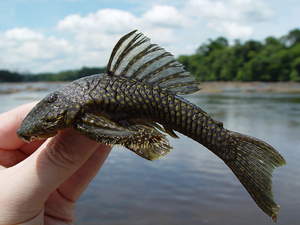
Un odontode est un denticule de nature dentaire, une structure dermo-épidermique présente sur l'extérieur du corps ou près des ouvertures de conduits internes chez plusieurs groupes de poissons. Les odontodes sont homologues aux dents, et sont constitués de dentine et d'émail. Les dents sont parfois considérées comme des odontodes particuliers ayant investi la bouche, mais une hypothèse alternative propose que les dents aient évolué avant les mâchoires, et que les odontodes soient donc des « dents extra-orales ».
Guyanancistrus nassauensis est une espèce de poissons-chats de la famille des Loricariidae. Ce petit poisson brun, indistinctement tacheté de brun-orange, est le plus petit représentant de son genre, Guyanancistrus, les plus grands individus connus mesurant environ 6 centimètres. Il se distingue des espèces proches notamment par sa grande bouche, ainsi que par ses couleurs et d'autres caractères morphologiques. Son écologie n'est pas connue, mais il semble adapté aux petits cours d'eau, aux eaux fraîches et à faible productivité. G. nassauensis est une espèce rare, hyper-endémique ne se trouvant que dans quelques cours d'eau des monts Nassau au Suriname.
Le Guyanancistrus à longues épines est une espèce de poissons-chats de la famille des Loricariidae.